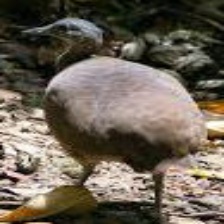
Species: GREAT TINAMOU
Scientific name: TINAMUS MAJOR